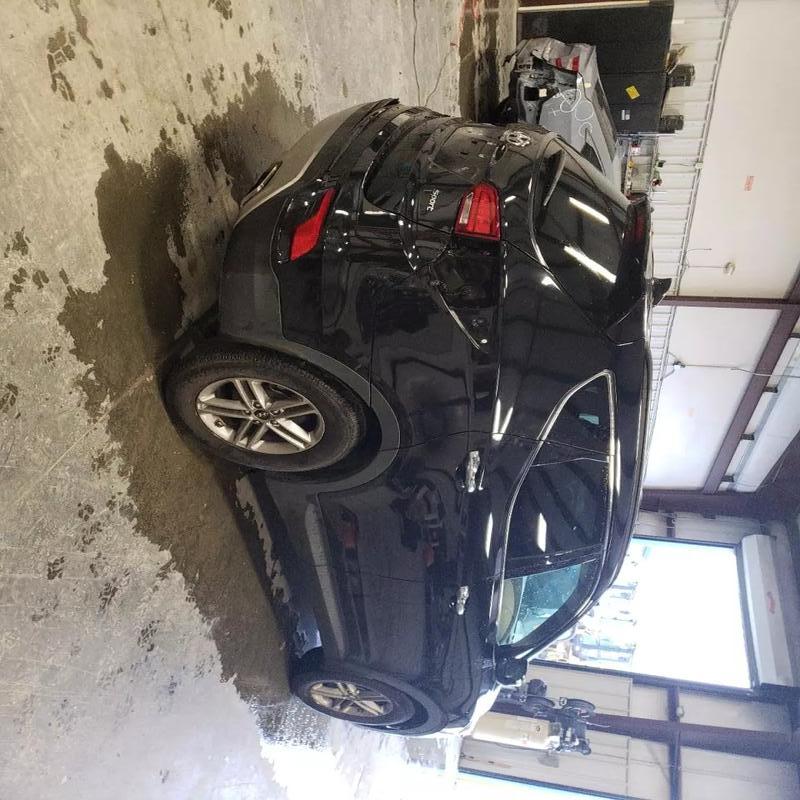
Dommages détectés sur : feu arrière droit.
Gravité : majeur